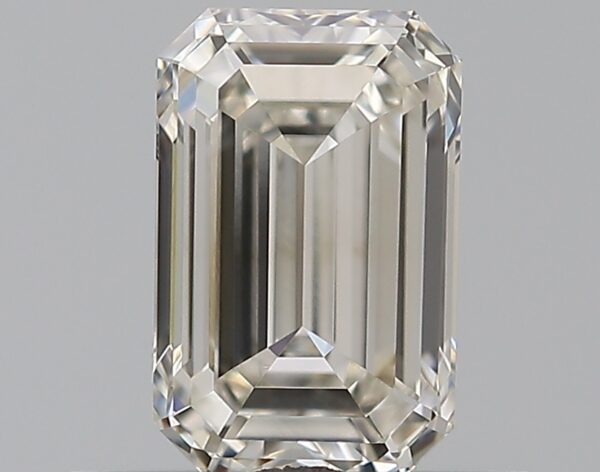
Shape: emerald
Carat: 0.6
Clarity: VVS1
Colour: J
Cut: EX
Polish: EX
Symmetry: VG
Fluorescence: N
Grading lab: GIA
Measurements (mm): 5.9 x 3.85 x 2.57